A14 road (England)

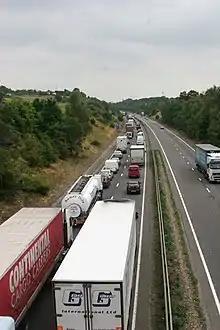
A14 congestion near Needham Market (6 July 2006)

The Godmanchester to Bar Hill section was built by Sir Alfred McAlpine (Southern), opening in April 1981 as the A604. The Bar Hill to Swavesey section had opened first, in early December 1980. This section had originally been a three-lane single-carriageway road.